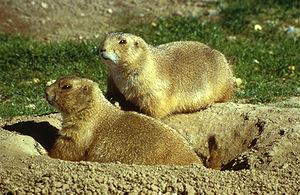
Le Putois à pieds noirs, est un petit mammifère de la famille des mustélidés, habitant de la prairie d'Amérique du Nord et d'Amérique centrale. Il est également appelé furet à pieds noirs, traduction littérale de son nom d'origine « black footed ferret », ou encore putois américain au Canada. Il ne doit pas être confondu avec la variante, dite « furet américain », de son cousin domestique le furet. Mustela nigripes est étroitement apparenté au putois des steppes originaire de Russie.
Les chiens de prairie forment un genre de rongeurs qui comprend cinq espèces.
Cette liste traite des mammifères se trouvant au Canada. Il y a environ 200 espèces de mammifères indigènes au Canada. La grandeur de son territoire offre une grande variété d'écosystèmes allant des montagnes aux plaines en passant par les espaces habités. On retrouve au Canada la moitié des espèces mondiales de Cétacés. Le groupe ayant le plus d'espèces sont les Rongeurs alors que le moins nombreux est celui des Didelphimorphes avec une seule espèce.
Le parc national des Badlands est un parc national américain situé dans le sud-ouest de l'État du Dakota du Sud, au nord des Grandes Plaines.